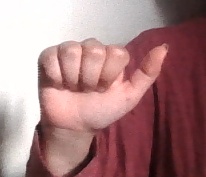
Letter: dhad